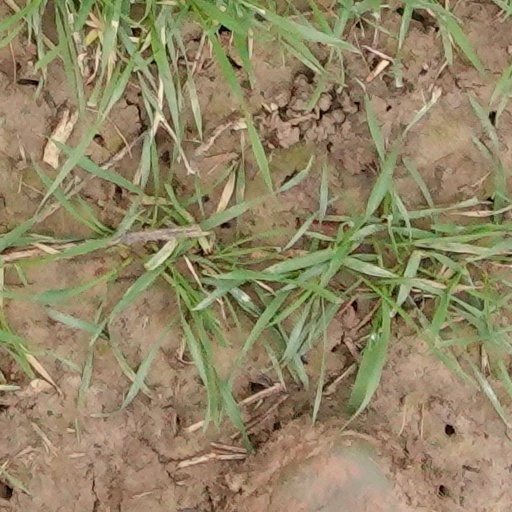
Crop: wheat